Sognsvann line

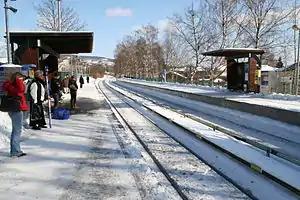
Berg

During the 1980s, the city decided to connect the four suburban lines west of the city center with the Oslo Metro. The Sognsvann Line was selected as the first line to be upgraded, so the two systems would become compatible. The line was upgraded to metro standard by replacing the overhead wire with a third-rail power supply and installing automatic train protection. All the stations were rebuilt, with platforms lengthened from fitting two-car to fitting four-car trains, and the platform height increased. The third rail required all level crossings to be removed, resulting in the line being rebuilt several places to allow the road to underpass or overpass. The light rail permitted passengers to cross the lines at the stations, but this was made impossible with metro standard. Because of this, underpasses or overpasses were built at the stations.